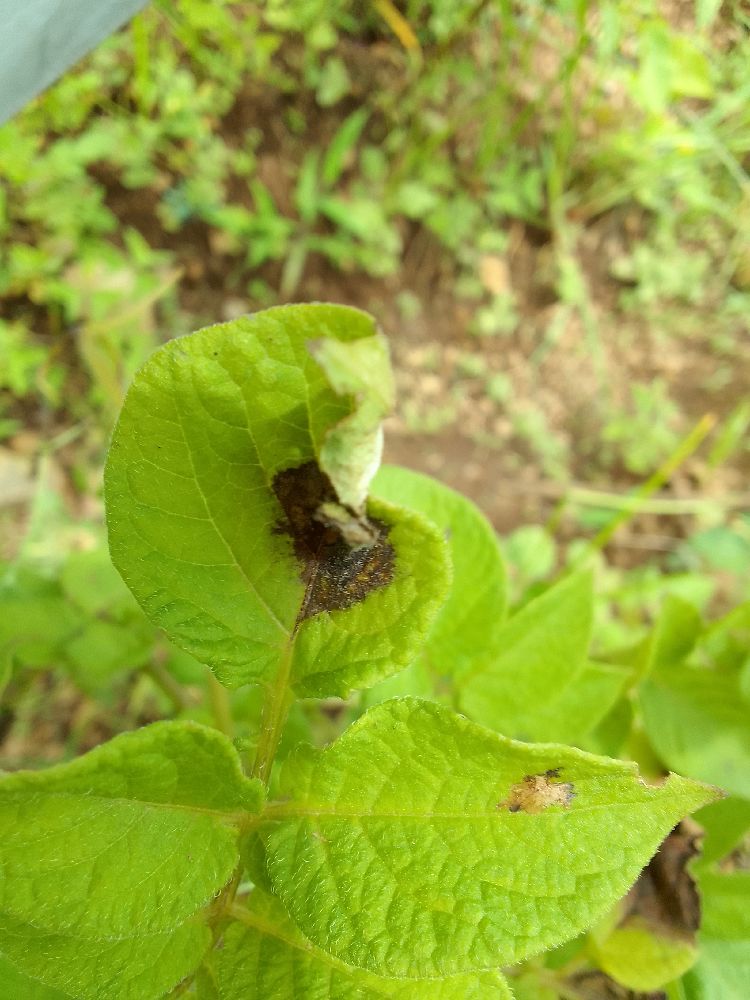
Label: Late blight